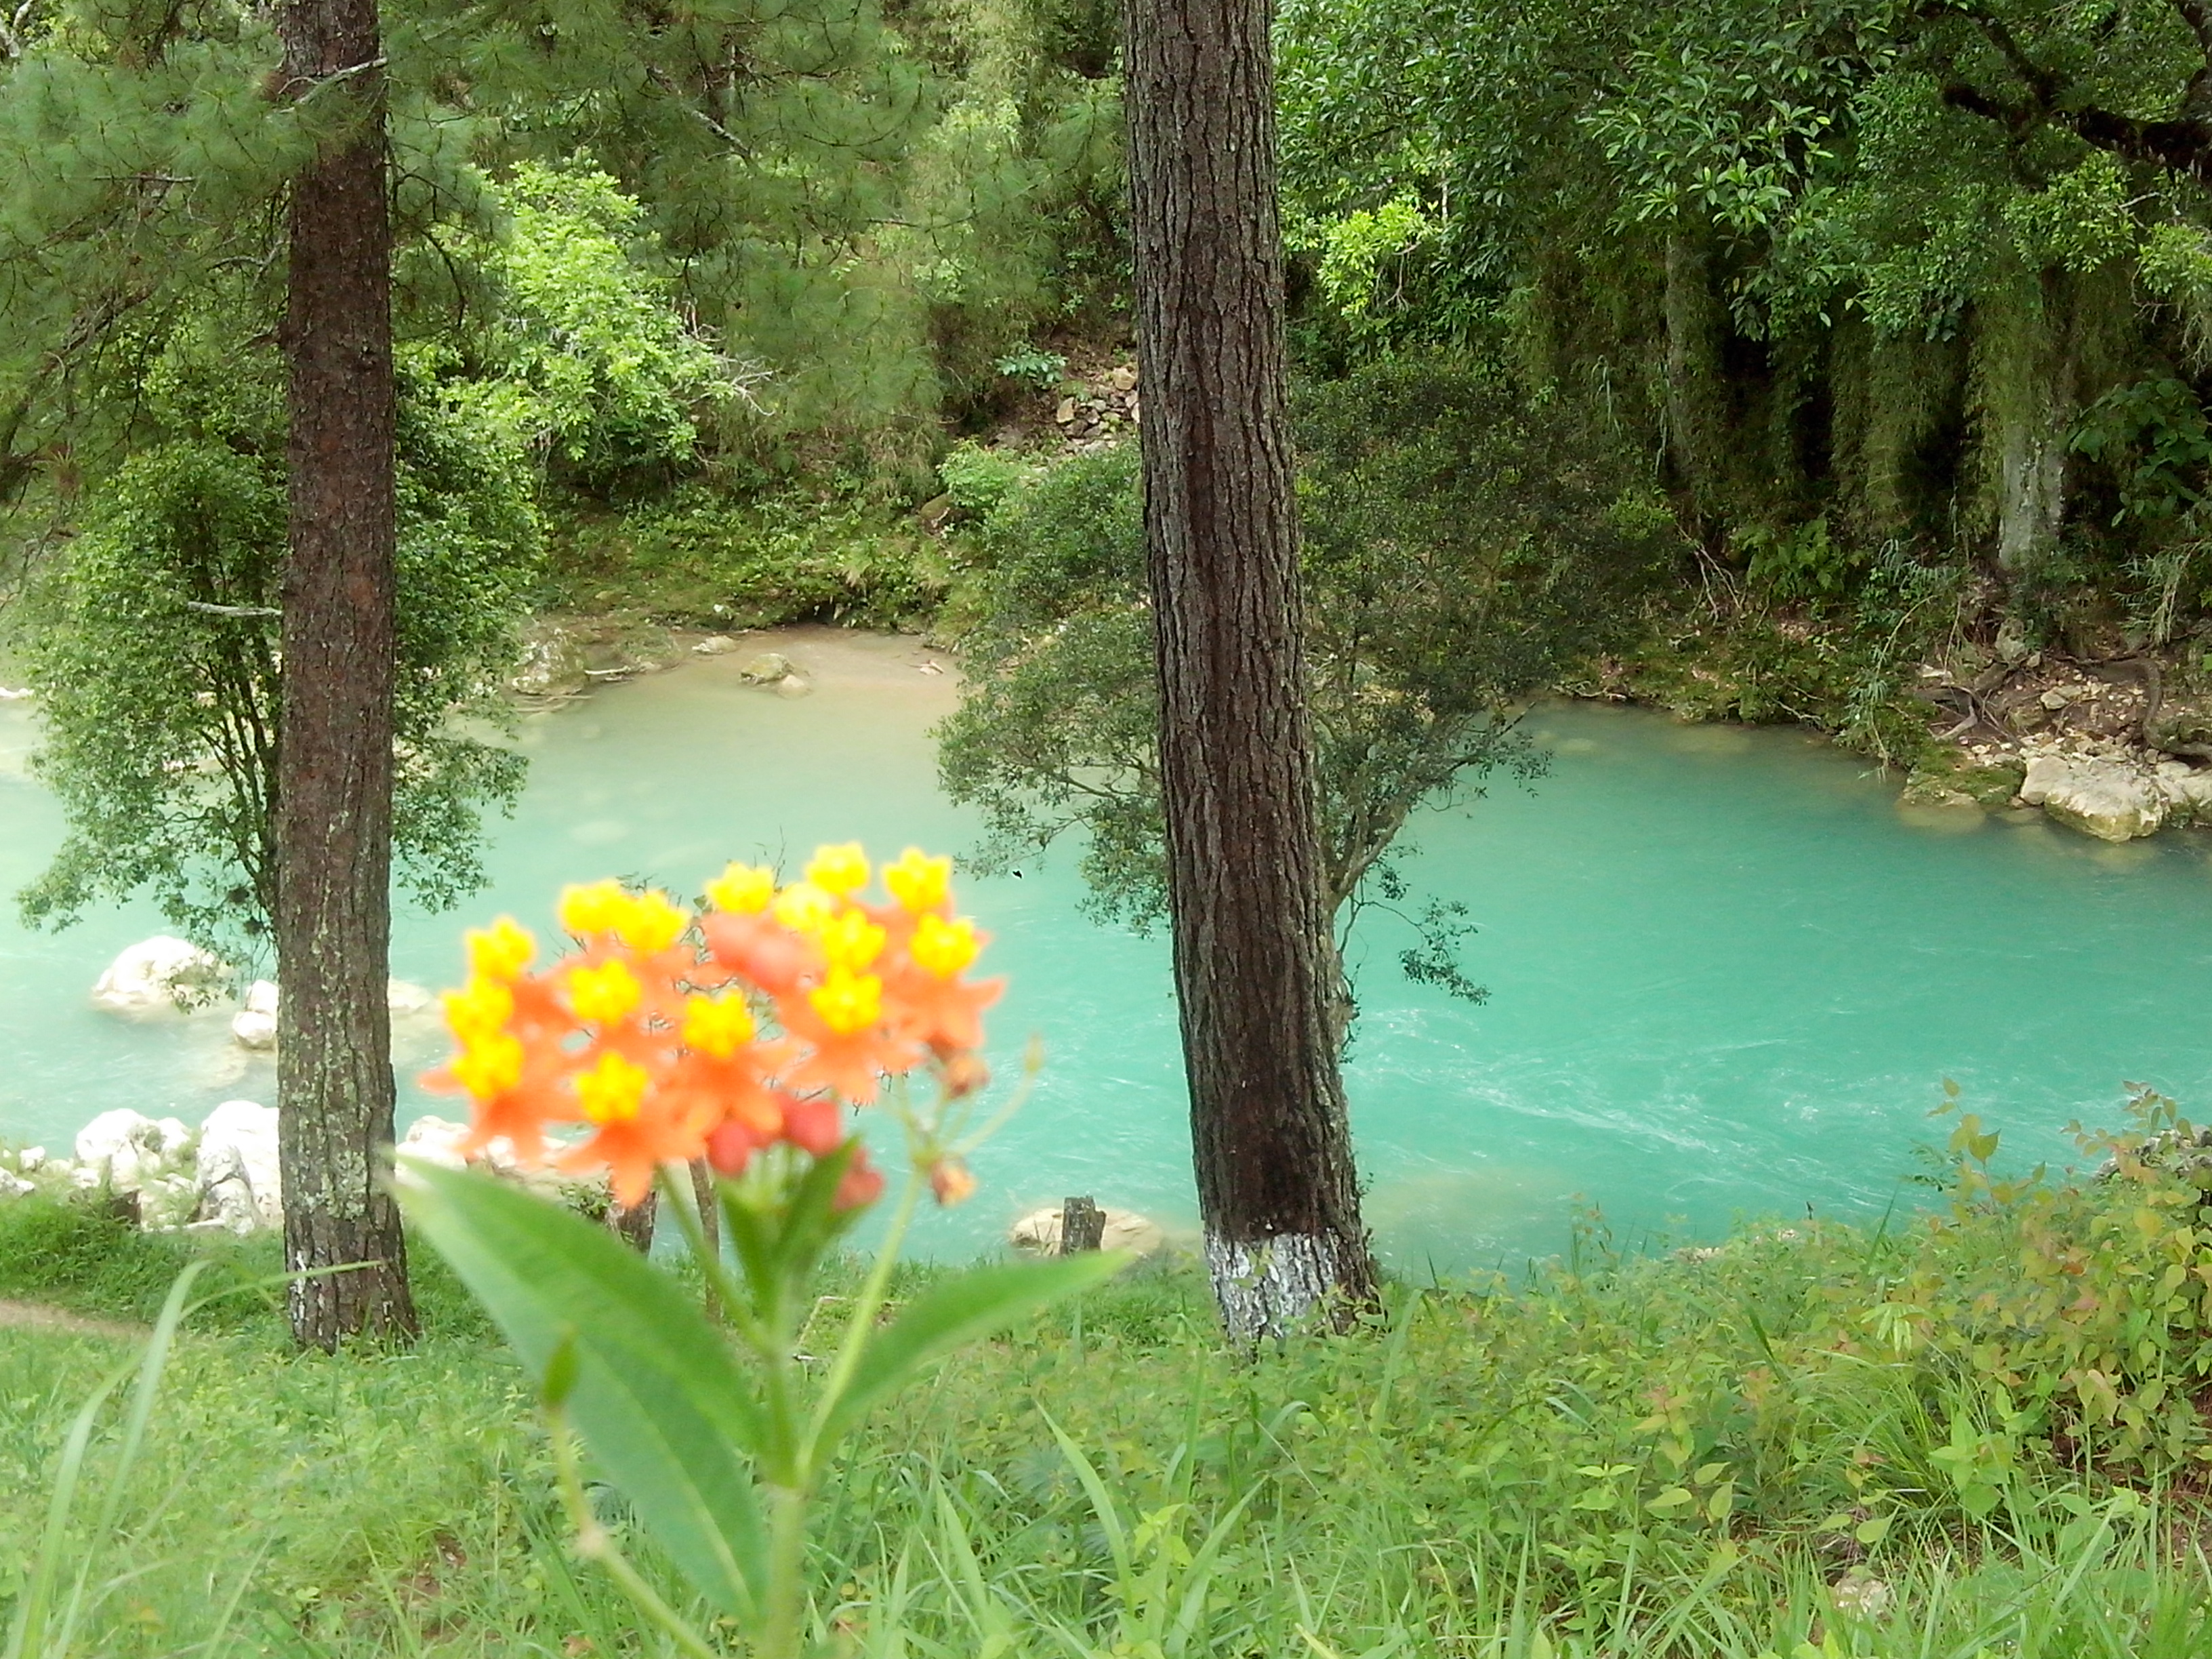
landscape, tree, water, grass, plant, flower, lake, river, pond, spring, reservoir, garden, flora, wildflower, bank, vegetation, wetland, botanical garden, water feature, ecosystem, watercourse, nature reserve, water resources, plant community